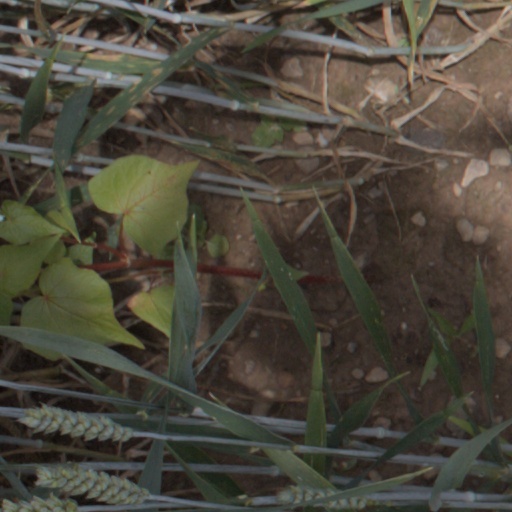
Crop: wheat